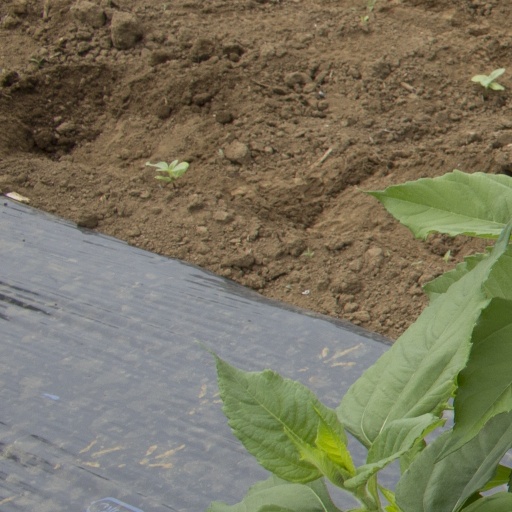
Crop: Jerusalem artichoke